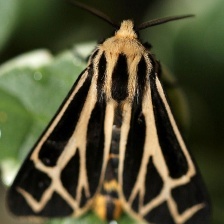
Species: BANDED TIGER MOTH